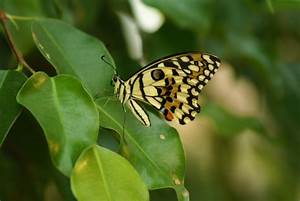
Label: farfalla